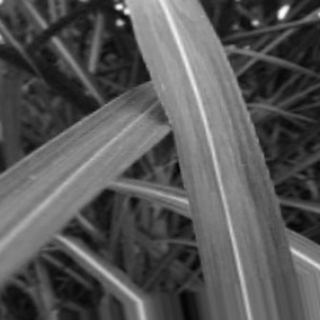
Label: sugarcane_bacterial_blight